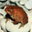
Label: frog